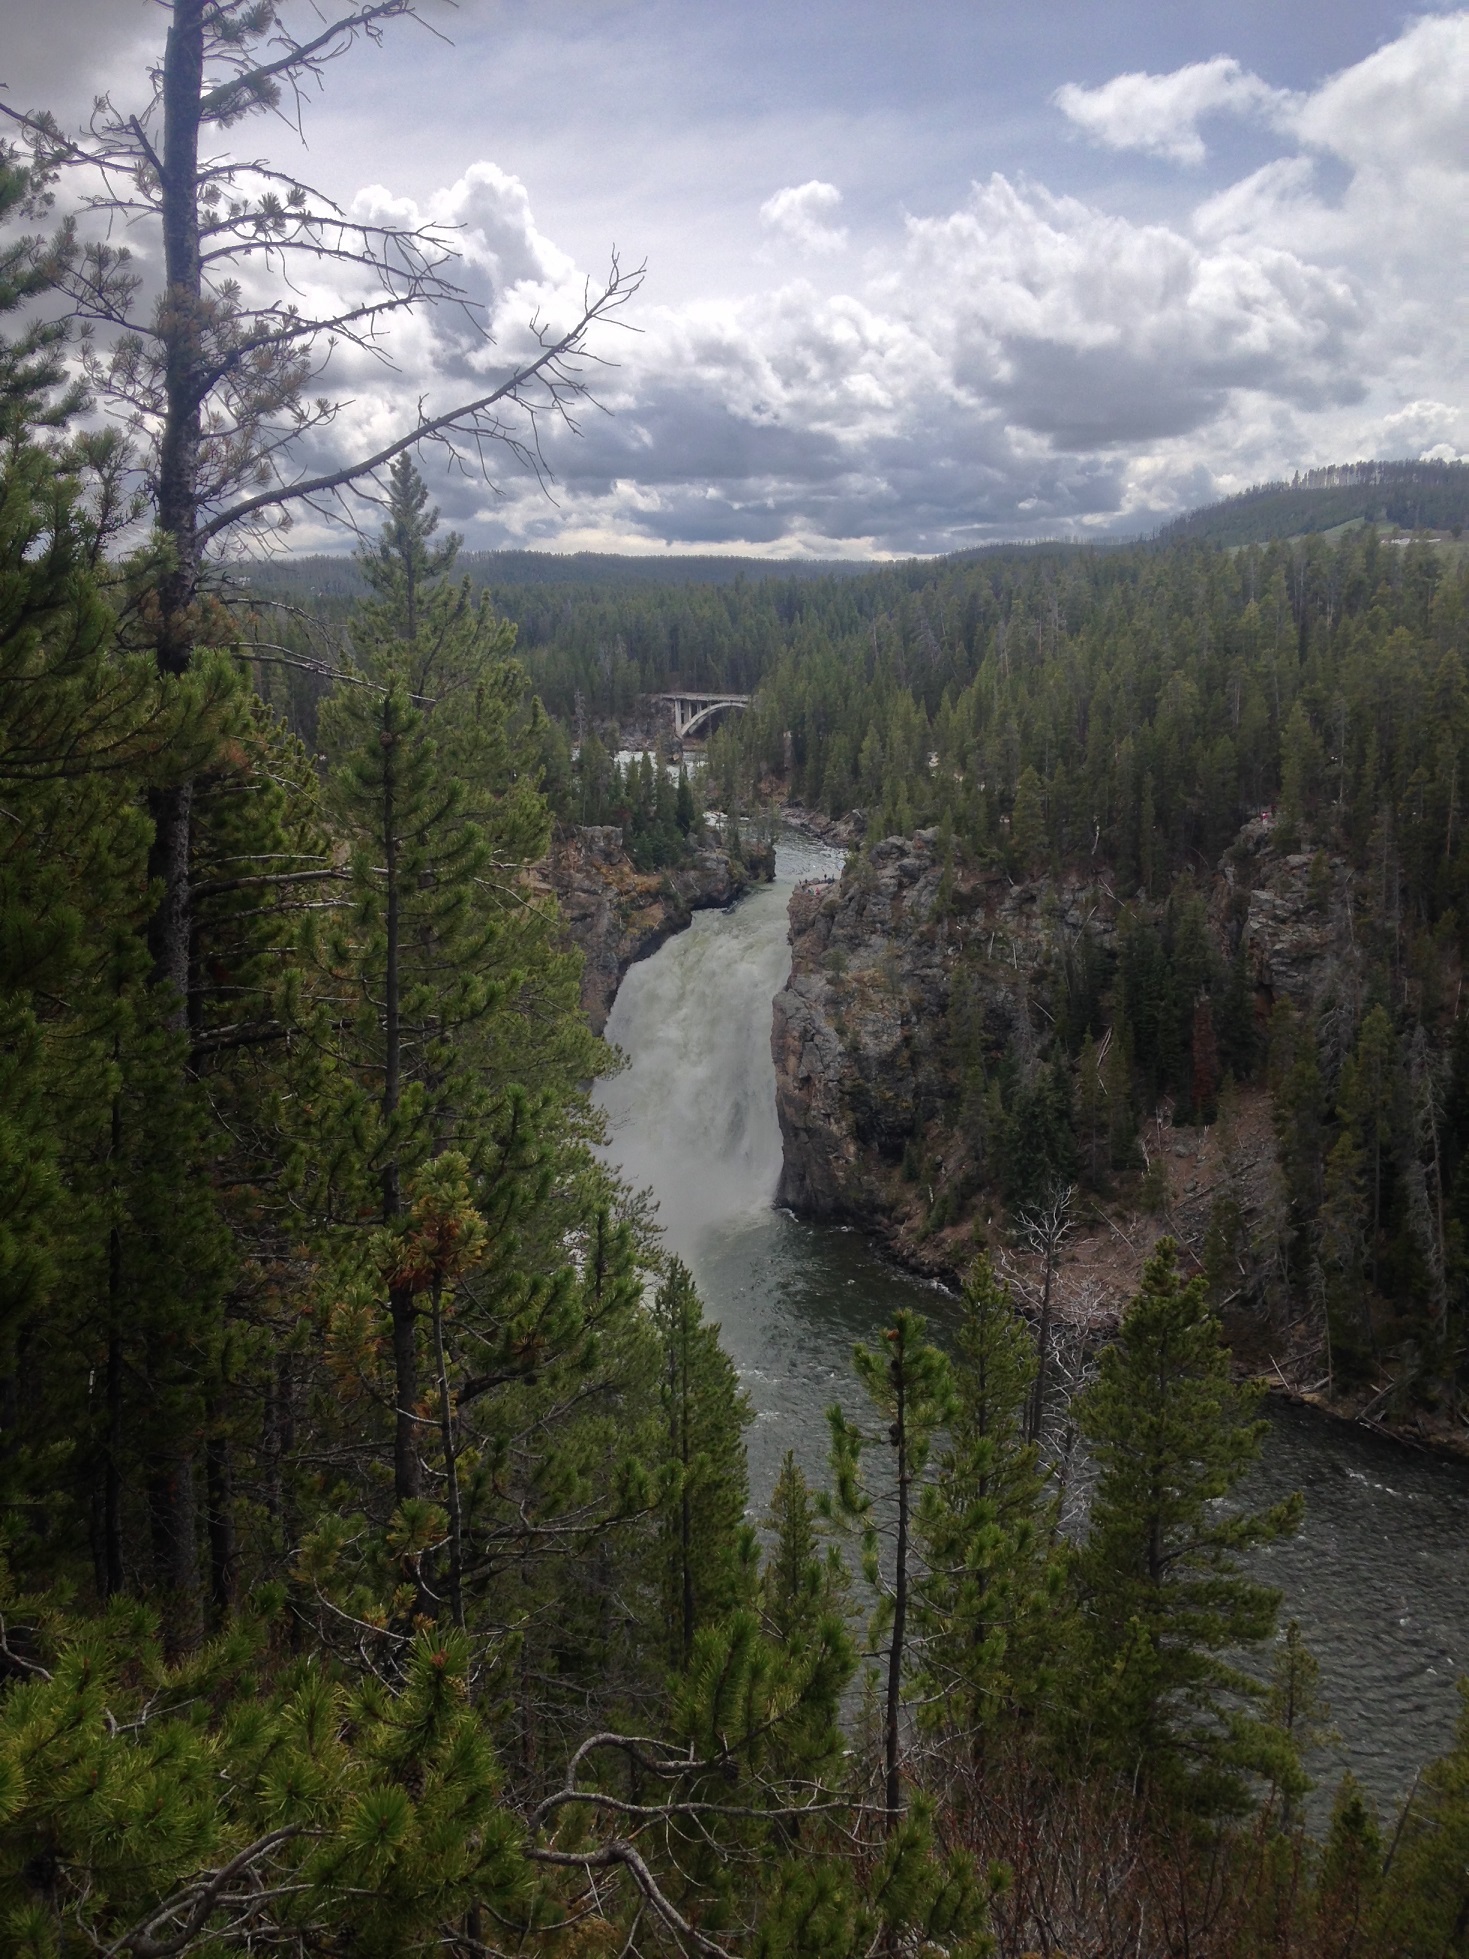
forest, waterfall, wilderness, mountain, trail, lake, river, valley, mountain range, stream, reflection, reservoir, national park, body of water, habitat, water feature, ecosystem, geographical feature, atmospheric phenomenon, geological phenomenon